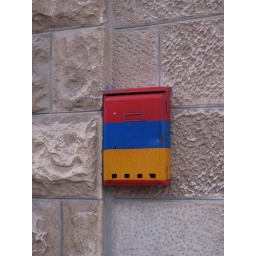
On the characteristic white Jerusalem's stone.Every single wall is made of this stone in Jerusalem!!